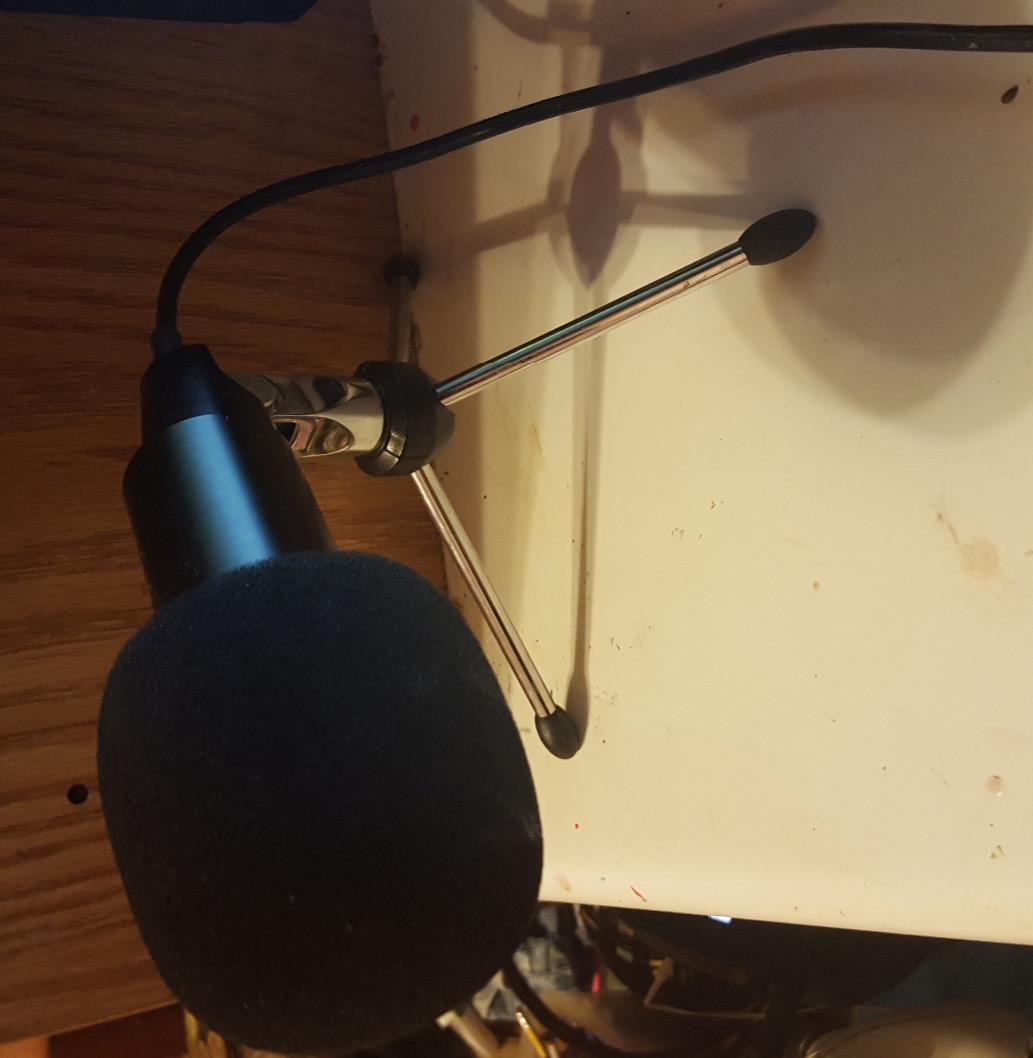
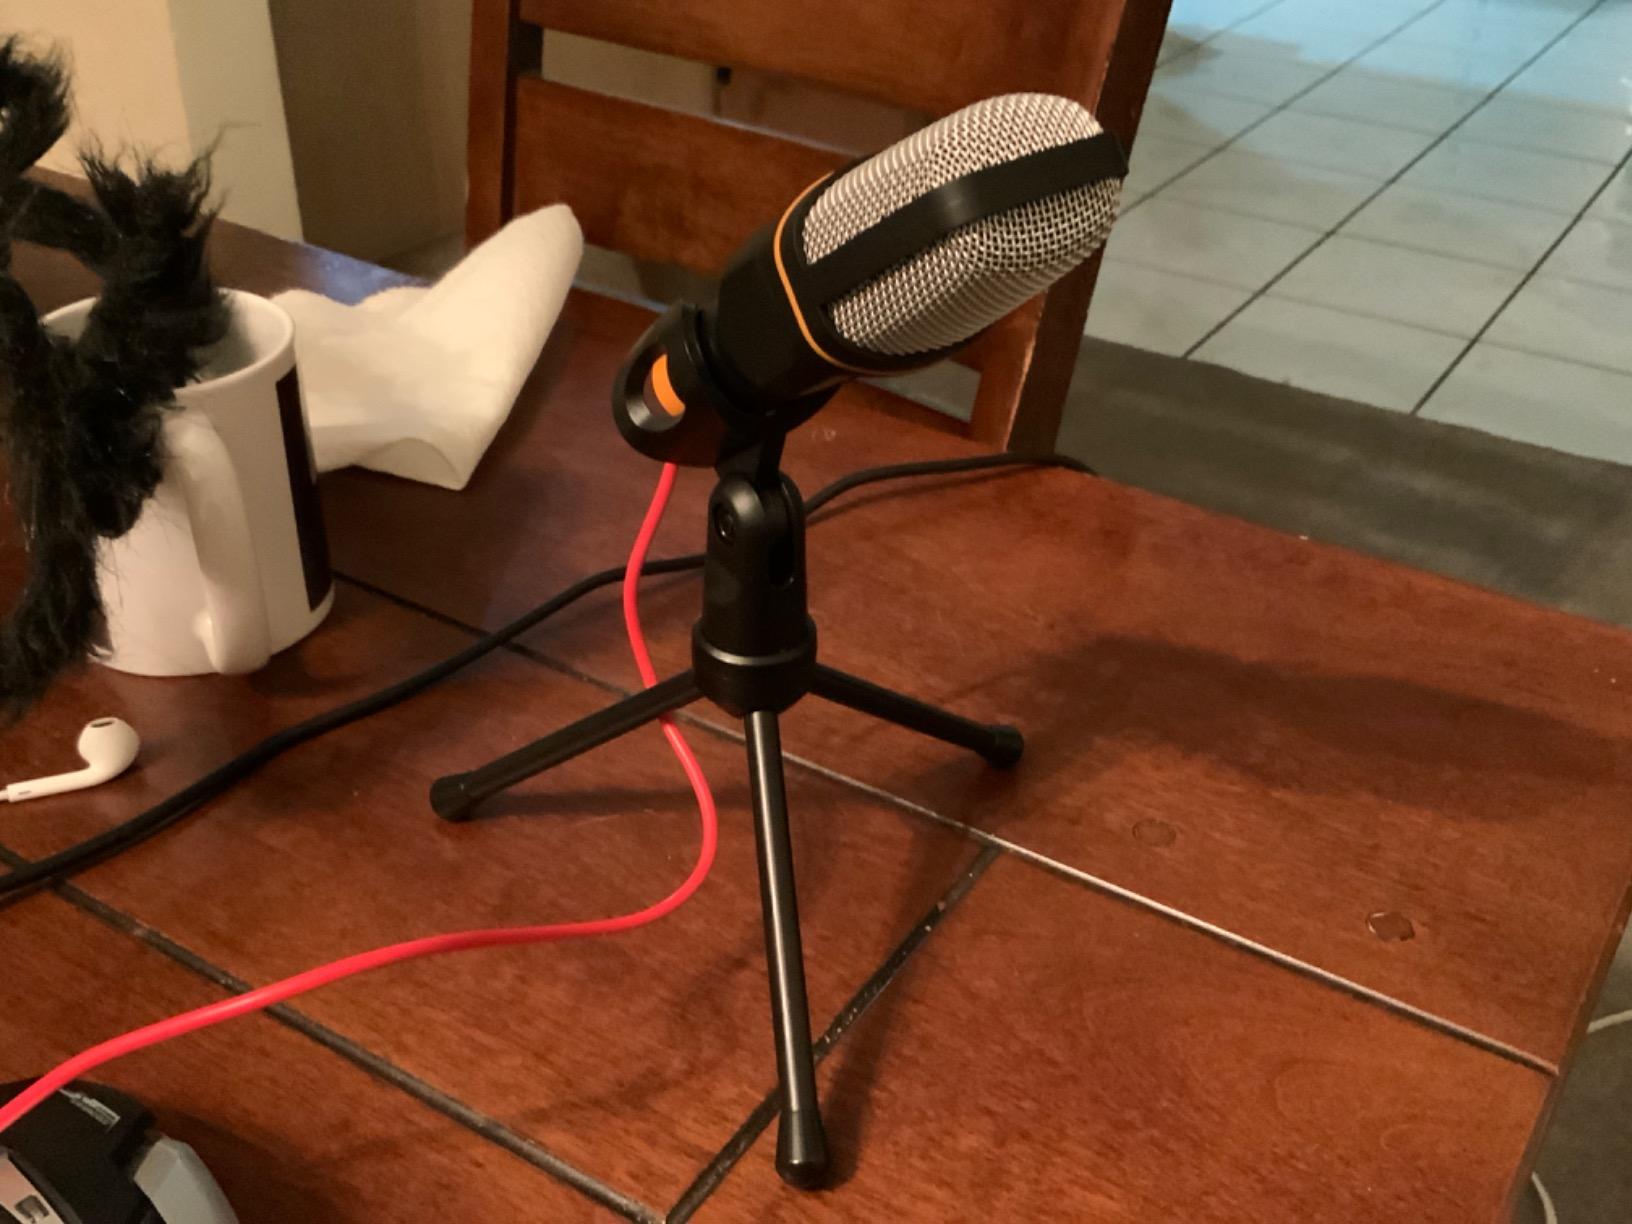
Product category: microphone
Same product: no